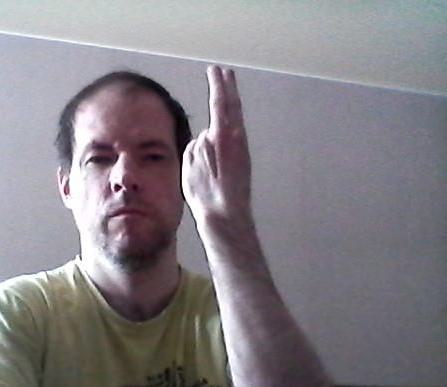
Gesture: two_up_inverted